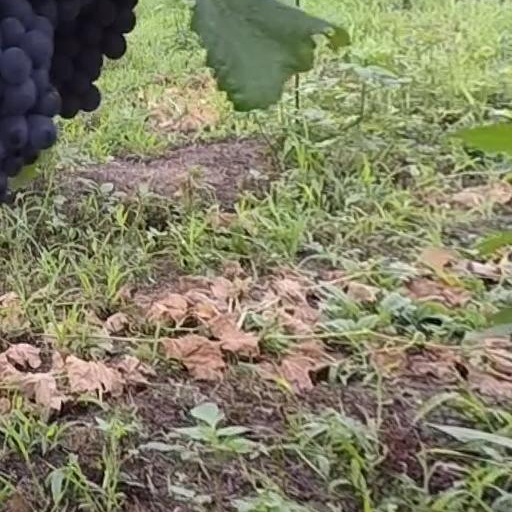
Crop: grape